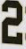
Number: 2